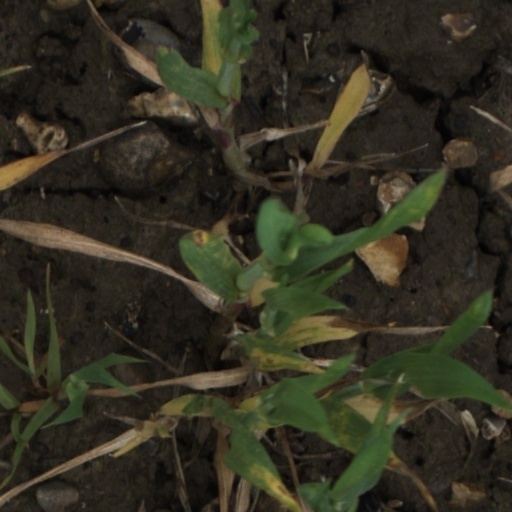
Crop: wheat